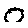
Label: 0